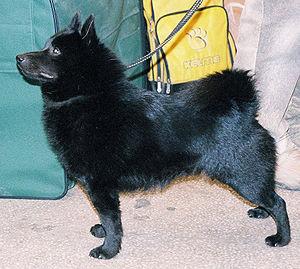
Le schipperke est le nom d'une race de chien.